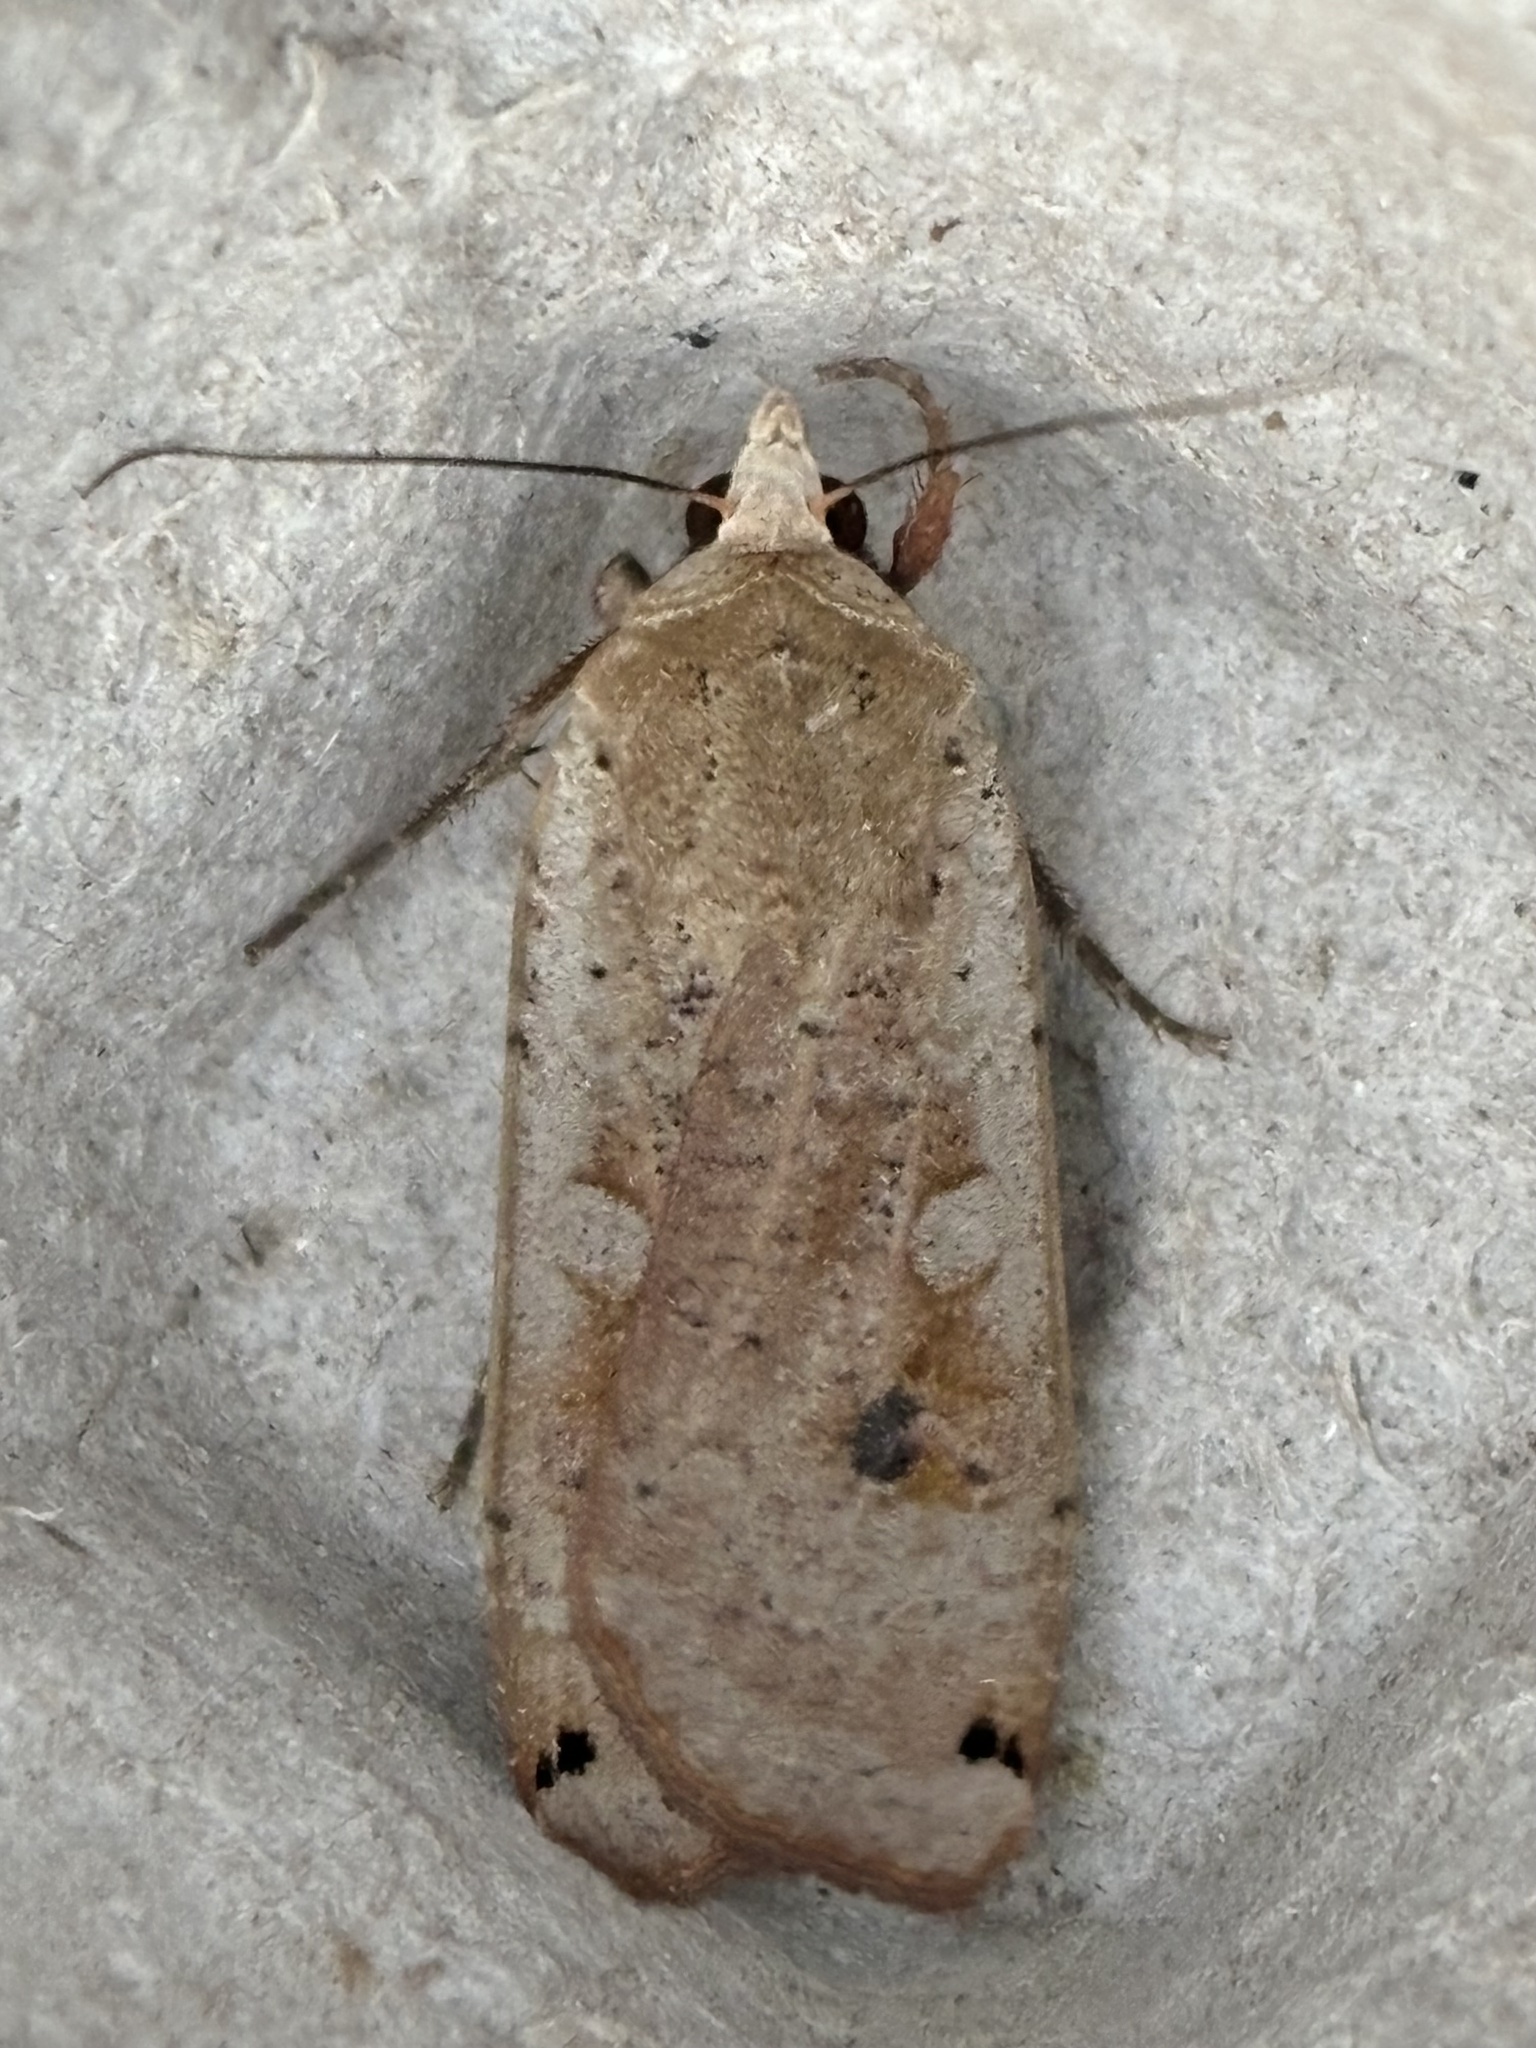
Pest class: cutworms